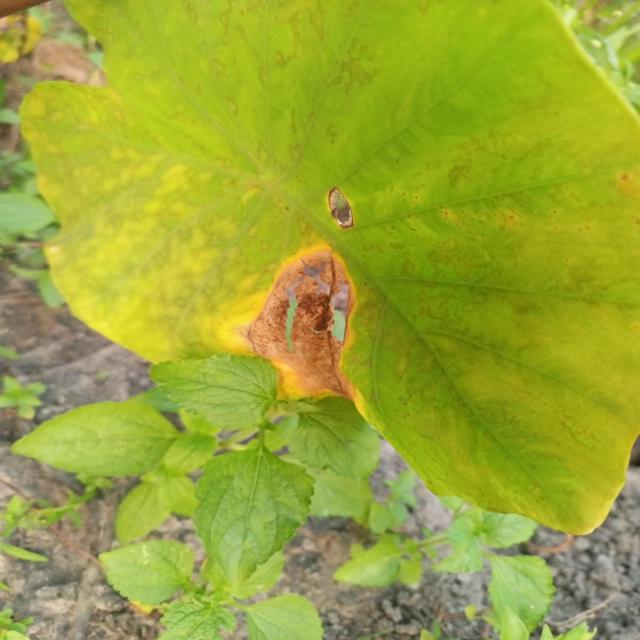
Label: Late_Blight